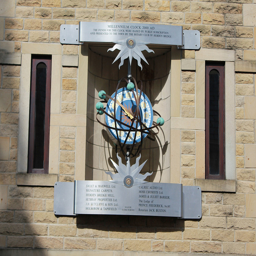
A wall mounted clock with two metal sculptures around it.
An intricate clock mounted in the side of a building
Some sort of time piece is on display on a building.
A "Millennium Clock" is on display on the surface of a building.
Several people sponsor a clock on a building